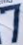
Number: 7